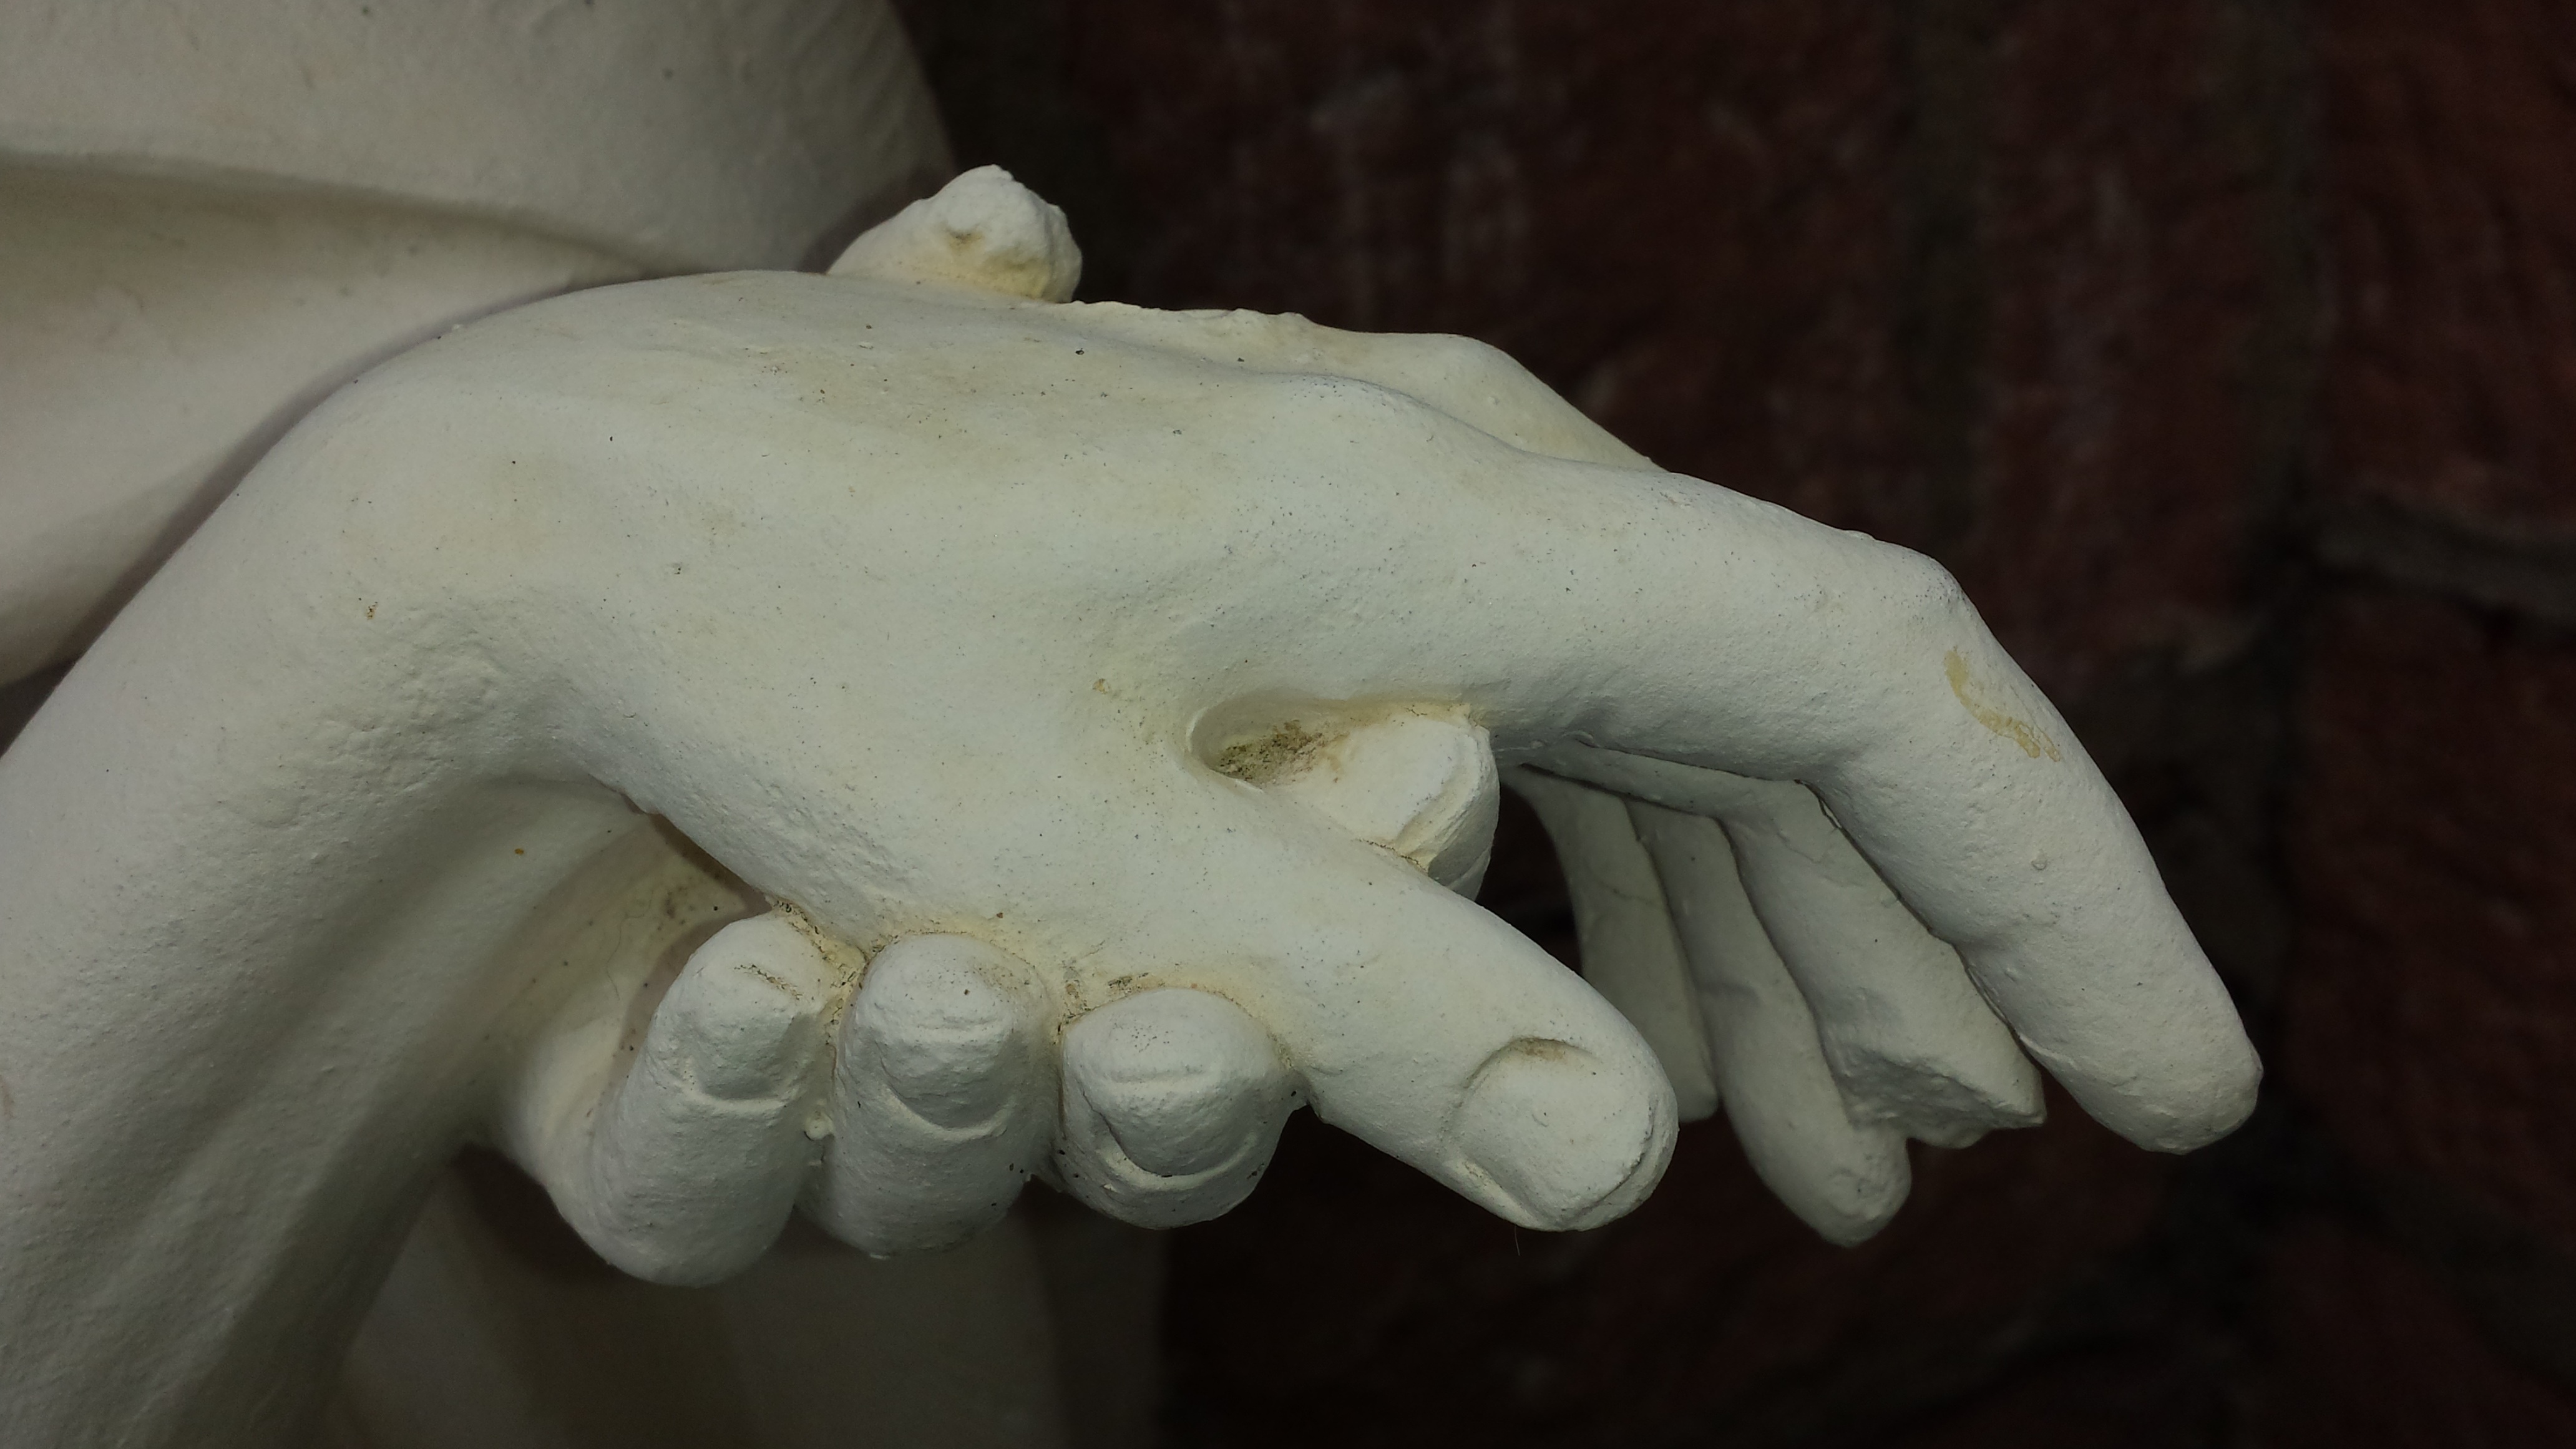
hand, white, bear, statue, love, gift, finger, arm, material, present, close up, help, sculpture, art, compassion, worship, carving, fragile, tooth, attention, give, togetherness, serve, support, recovered, consolation, admiration, pity